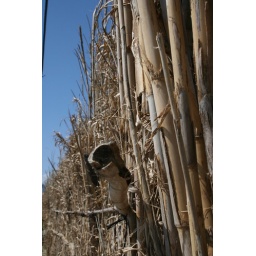
Bamboo fence near Santa Magarita beach